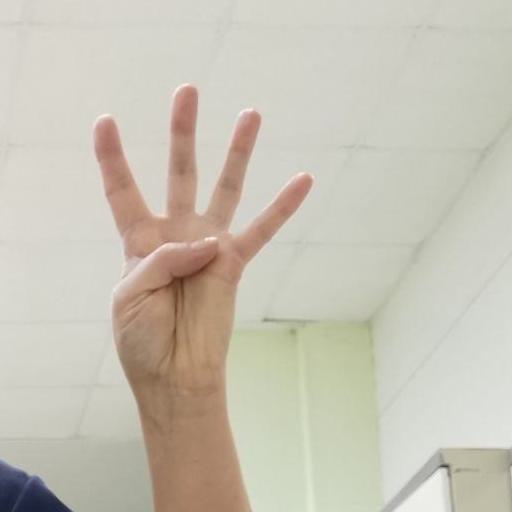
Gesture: four